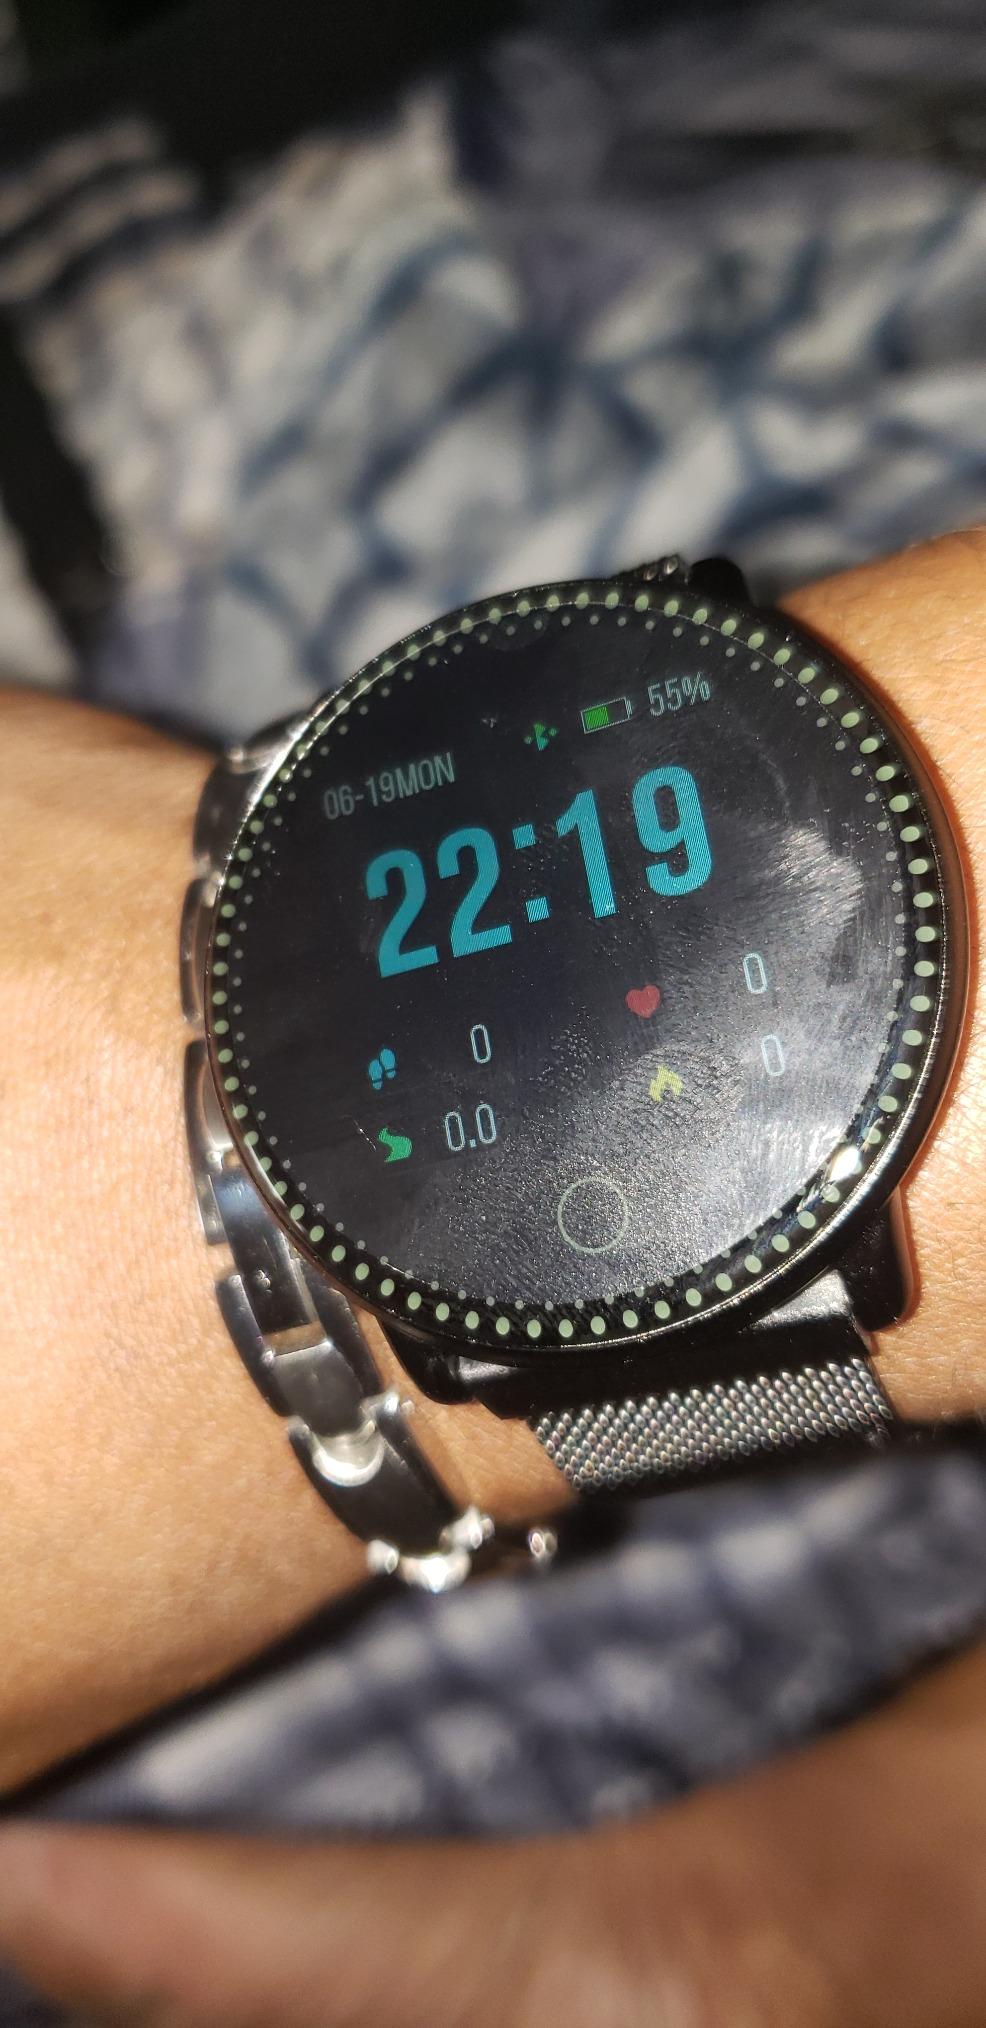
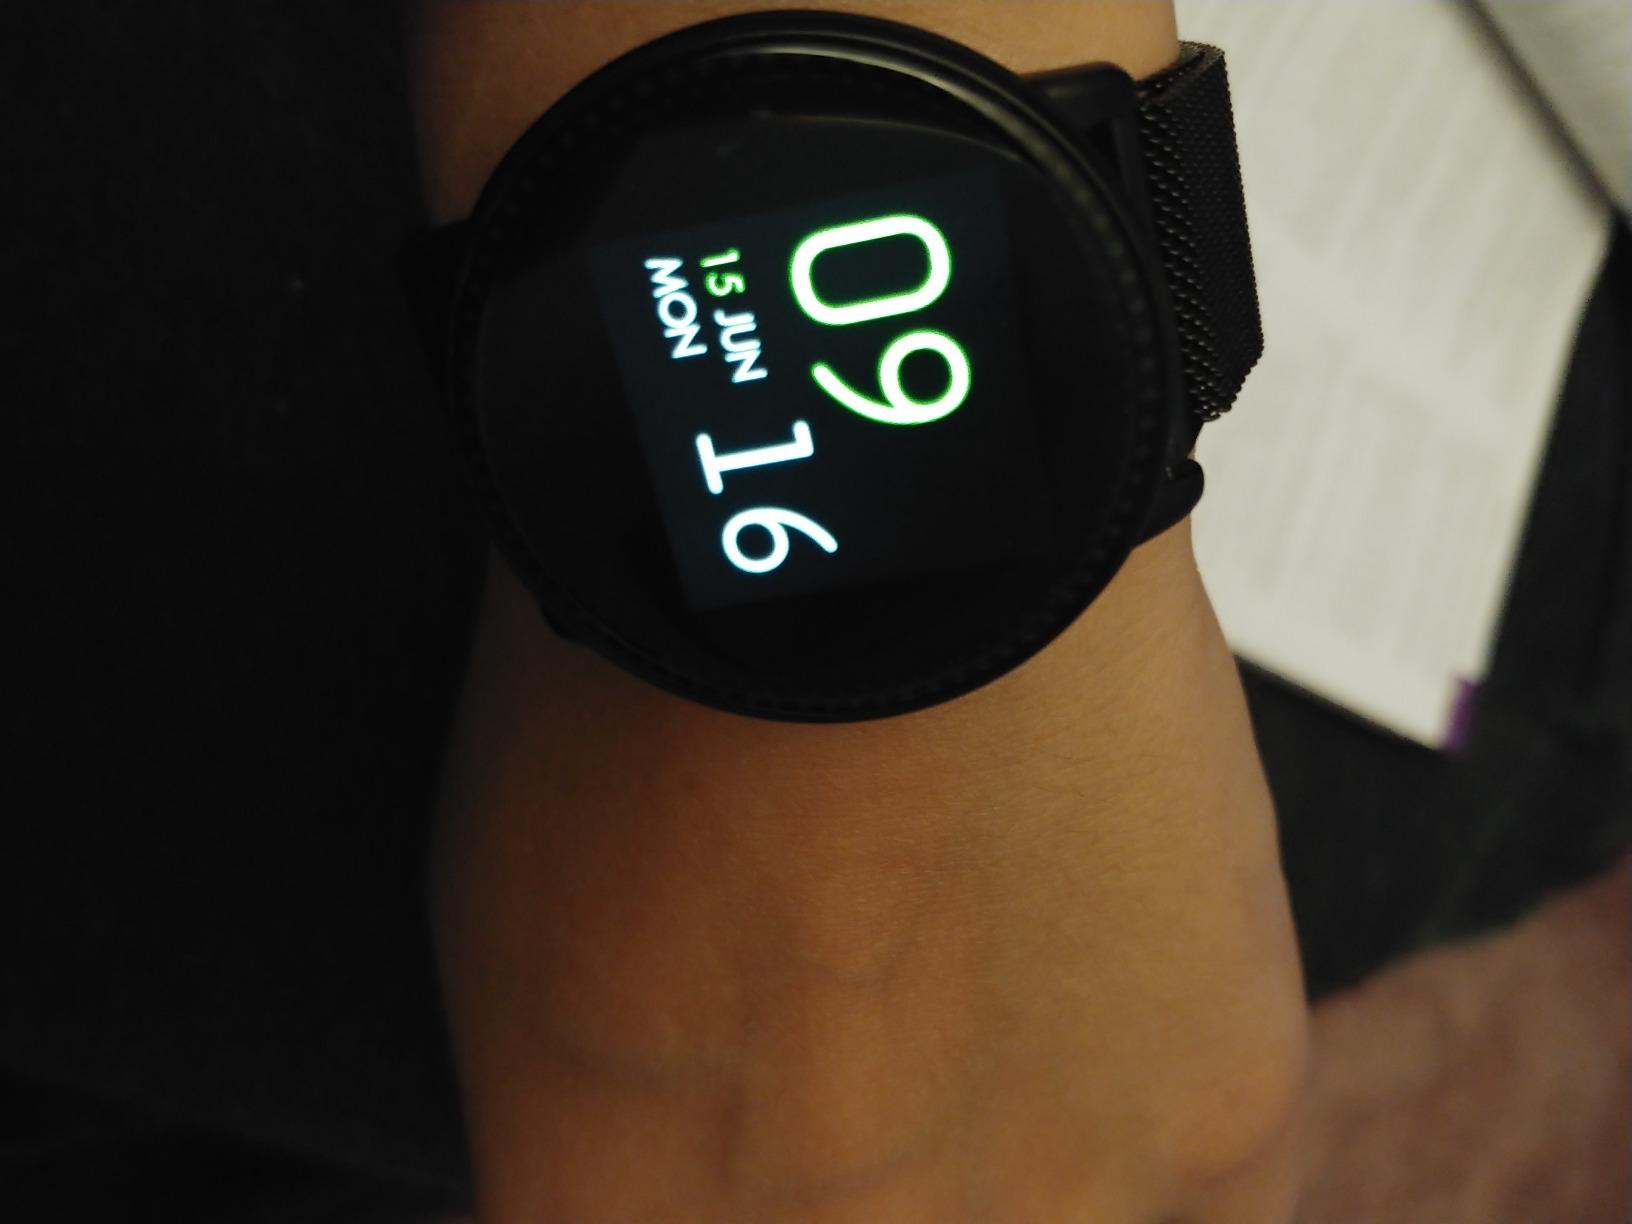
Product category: smartwatch
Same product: yes